Lung Ying-tai

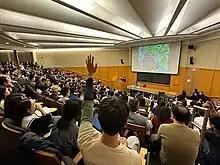
Lung delivered a talk "My Life in an Indigenous Village" at the Tsai Auditorium at Harvard University, September 27, 2023.

In September 2023, Lung was invited by Boston University’s Pardee School of Global Studies, the Center for the Study of Asia, and the Harvard Yenching Institute to deliver talks on the intricate cross-strait issues and share her experience residing in Taitung, Taiwan. In October 2023, she commenced a tour of Germany and Austria commemorating the one-year anniversary of the German edition of "Da Wu Shan Xia" (大武山下, "At the Foot of Mount Kavulungan", Am Fuße des Kavulungan). The tour began at the Frankfurt Book Fair, followed by engaging panel discussions at universities in Würzburg, Tübingen, Heidelberg, and Göttingen. Lung was also invited to the Austrian Academy of Sciences (ÖWA), where she shared insights into the cross-strait matter.